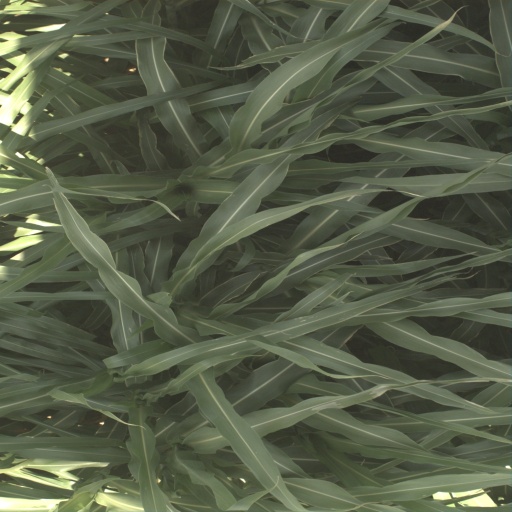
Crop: sorghum